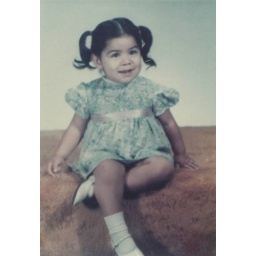
baby lisa in blue dress 2